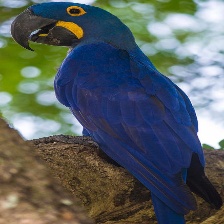
Species: HYACINTH MACAW
Scientific name: ANODORHYNCHUS HYACINTHINUS
ImageNet parent category: macaw